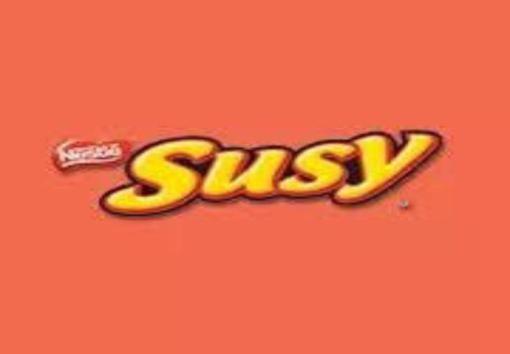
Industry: Others